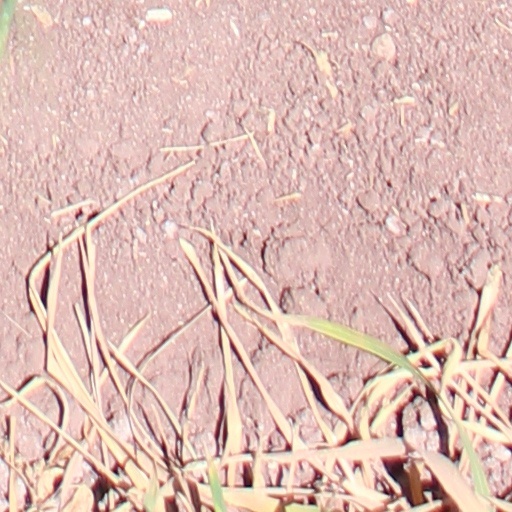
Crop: wheat